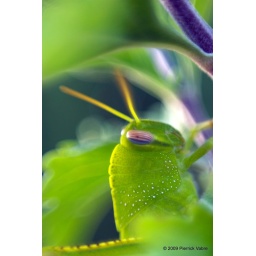
A little bug that stood in a flower pot for the two weeks I stayed in Montpellier...